2022 DuraMAX Drydene 400

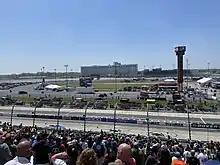
Kyle Busch leads in the beginning of the third stage

Fox Sports covered the race on the television side. Mike Joy, Clint Bowyer and Larry McReynolds called the race from the broadcast booth. Jamie Little and Regan Smith handled pit road for the television side.